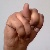
The image shows a hand gesture representing the letter 'N' in Indian Sign Language.